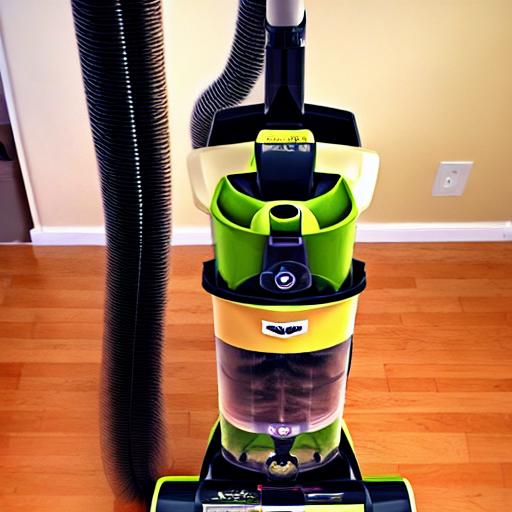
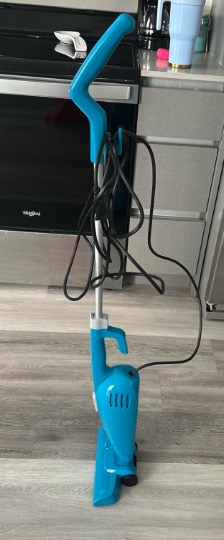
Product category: items_vacuum
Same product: no